Radoje Ljutovac

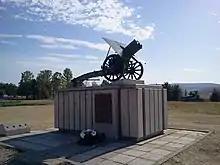
Ljutovac's grave

After the war and demobilization, Ljutovac opened a store trading mixed goods in Trstenik. Radoje Ljutovac died on 25 November 1968.